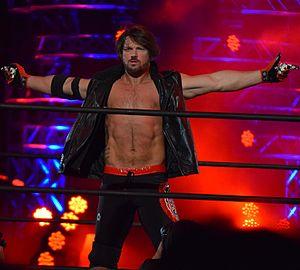
L'édition 2016 de Money in the Bank est une manifestation de catch télédiffusée, visible en paiement à la séance, sur le WWE Network ainsi que gratuitement sur la chaîne de télévision française AB1. L'événement, produit par la World Wrestling Entertainment, a eu lieu le 19 juin 2016 au T-Mobile Arena à Las Vegas, dans l'État du Nevada. Il s'agit de la septième édition du Money in the Bank, pay-per-view annuel qui, comme son nom l'indique, propose un ou plusieurs Money in the Bank Ladder match en tête d'affiche. Le show a été le sixième pay-per-view de la WWE en 2016. Roman Reigns est la vedette de l'affiche officielle.
L'édition 2015 de Final Battle est une manifestation de catch en paiement à la séance, produite par la fédération américaine Ring of Honor, initialement diffusée en haute définition et en direct sur le câble et via satellite, aux États-Unis. Elle est également disponible en ligne, sur le site d'hébergement de vidéos Ustream. Le pay-per-view s'est déroulé le 18 décembre 2015 au 2300 Arena à Philadelphie, en Pennsylvanie. Ce pay-per-view est considéré comme l'un des plus gros succès de la fédération. Pour cette 14ᵉ édition de Final Battle, plusieurs catcheurs sont présentés sur l'affiche promotionnelle.